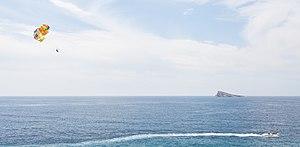
Le parachute ascensionnel est une sous-discipline du parachutisme sportif, consistant à s'élever dans les airs accroché à une voile similaire à celle d'un parachute depuis le sol ou un plan d'eau en étant tracté rapidement.